Alita (Battle Angel Alita)

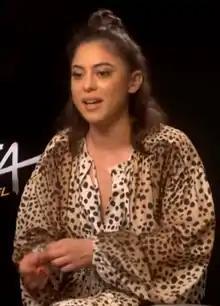
Rosa Salazar portrayed Alita in the 2019 live-action film.

Rosa Salazar portrays Alita through performance capture in the 2019 live-action adaptation "", produced and co-written by James Cameron and directed by Robert Rodriguez. Alita's design was noted for retaining the big eyes of the manga's art, which Rodriguez stated was an intent to "bring a true manga and anime character to life.” In the film, she is given the name Alita by Dr. Dyson Ido (played by Christoph Waltz) after his late daughter, as well as given a cyborg body that was originally meant for said daughter. While traveling with Hugo (played by Keean Johnson) and his friends to a ruined Martian warship, Alita acquires a highly advanced Berserker body and brings it home, but Ido refuses to transplant her into it, fearing the consequences of combining lost Martian technology will trigger her instinct for conflicts. However, after her body is destroyed by the giant cyborg killer Grewishka (played by Jackie Earle Haley), Ido proceeds to transplant her into the Berserker body, which brought back more of her lost memories.